Boston Stone

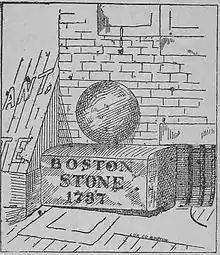
1860 illustration

The Boston Stone is a stone in Boston, Massachusetts. It is near the Freedom Trail and is a minor tourist attraction.